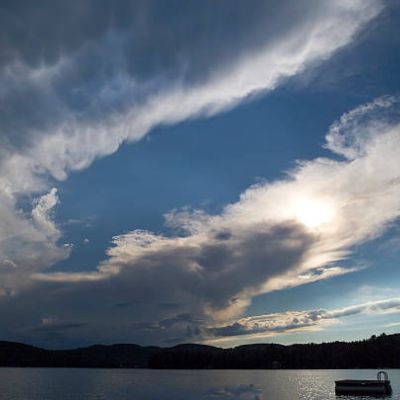
Cloud type: Cirrostratus (Cs)